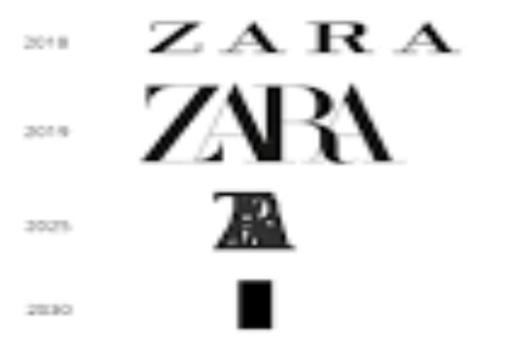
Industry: Clothes